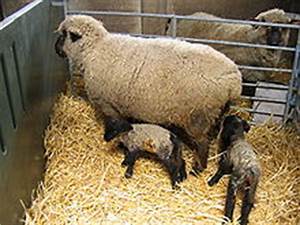
Label: sheep